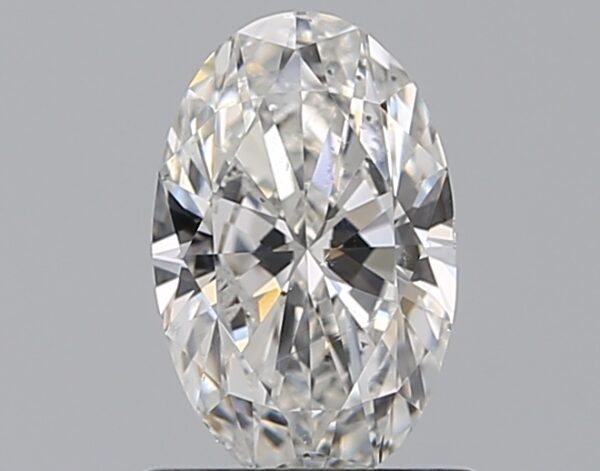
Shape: oval
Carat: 0.8
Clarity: SI1
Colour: G
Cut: EX
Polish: EX
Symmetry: VG
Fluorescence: N
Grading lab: GIA
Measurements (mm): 7.91 x 5.02 x 2.99